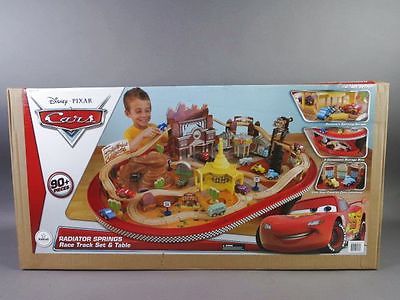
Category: table